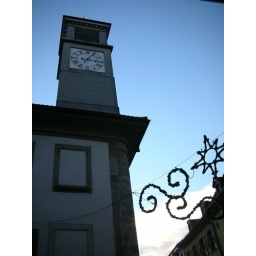
This is the clock tower in the suburb - Lutry